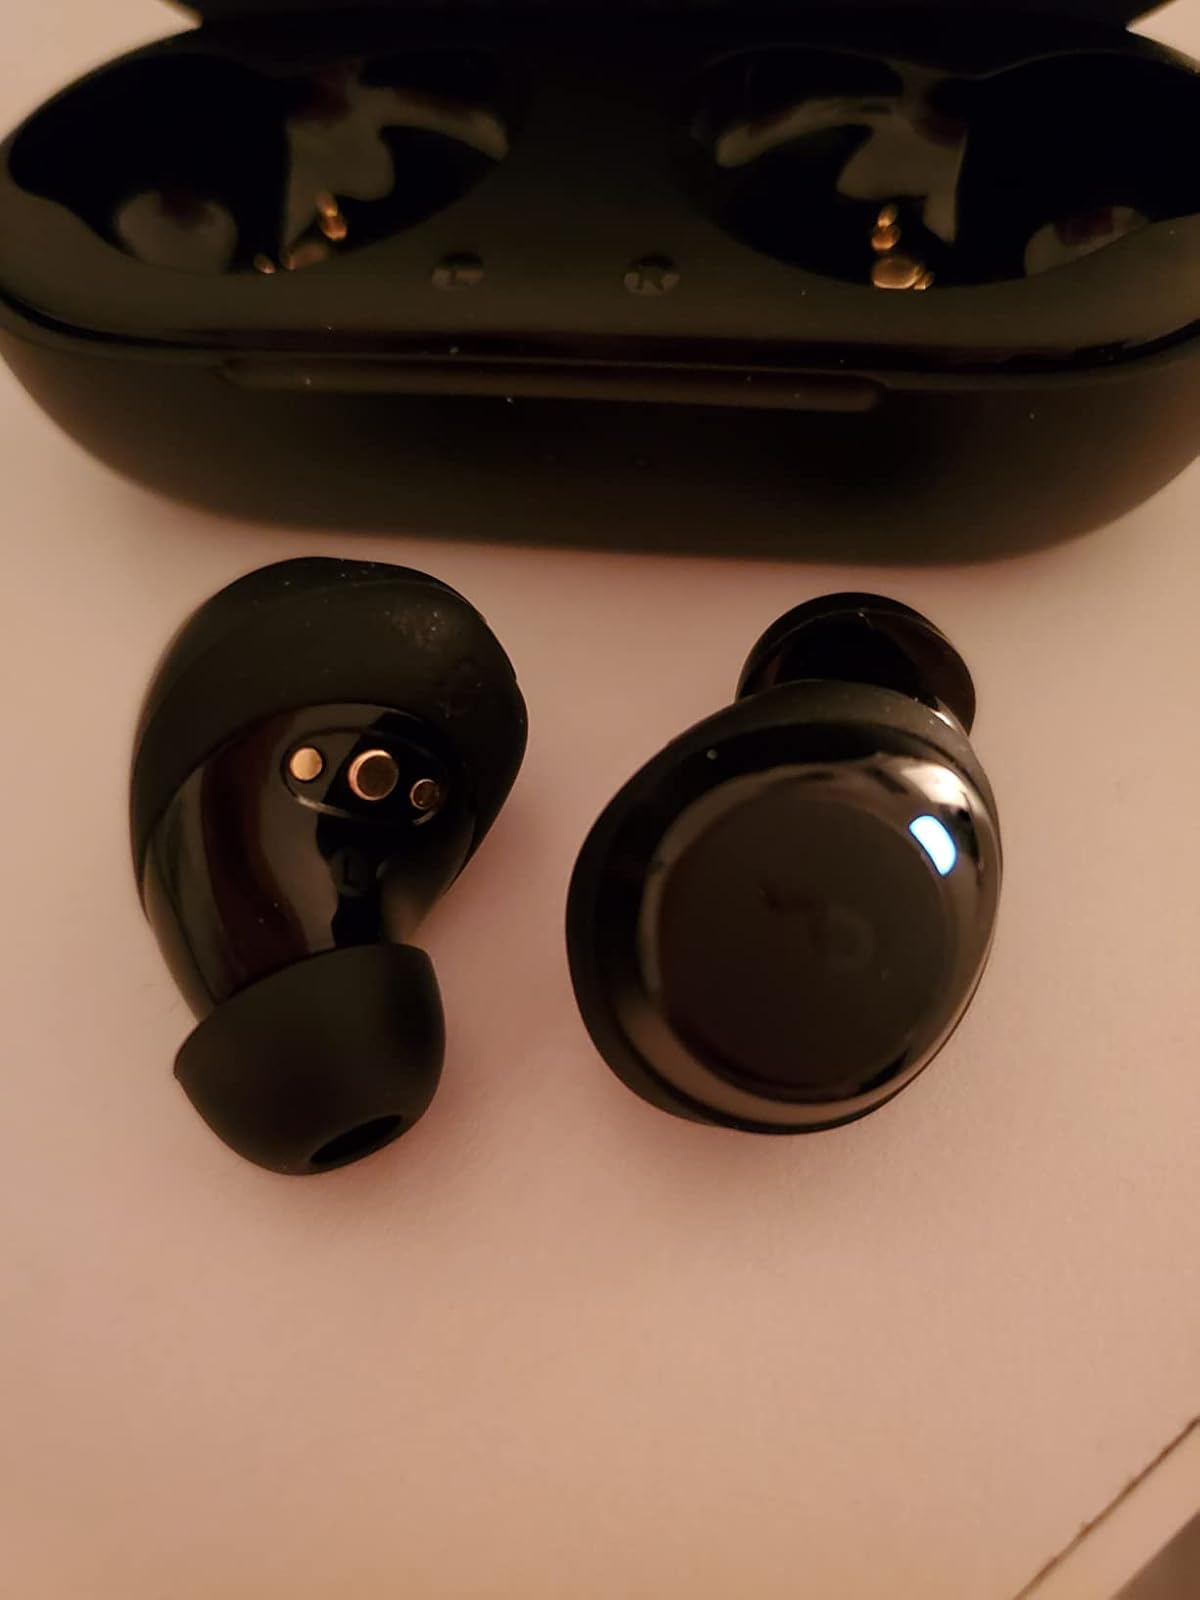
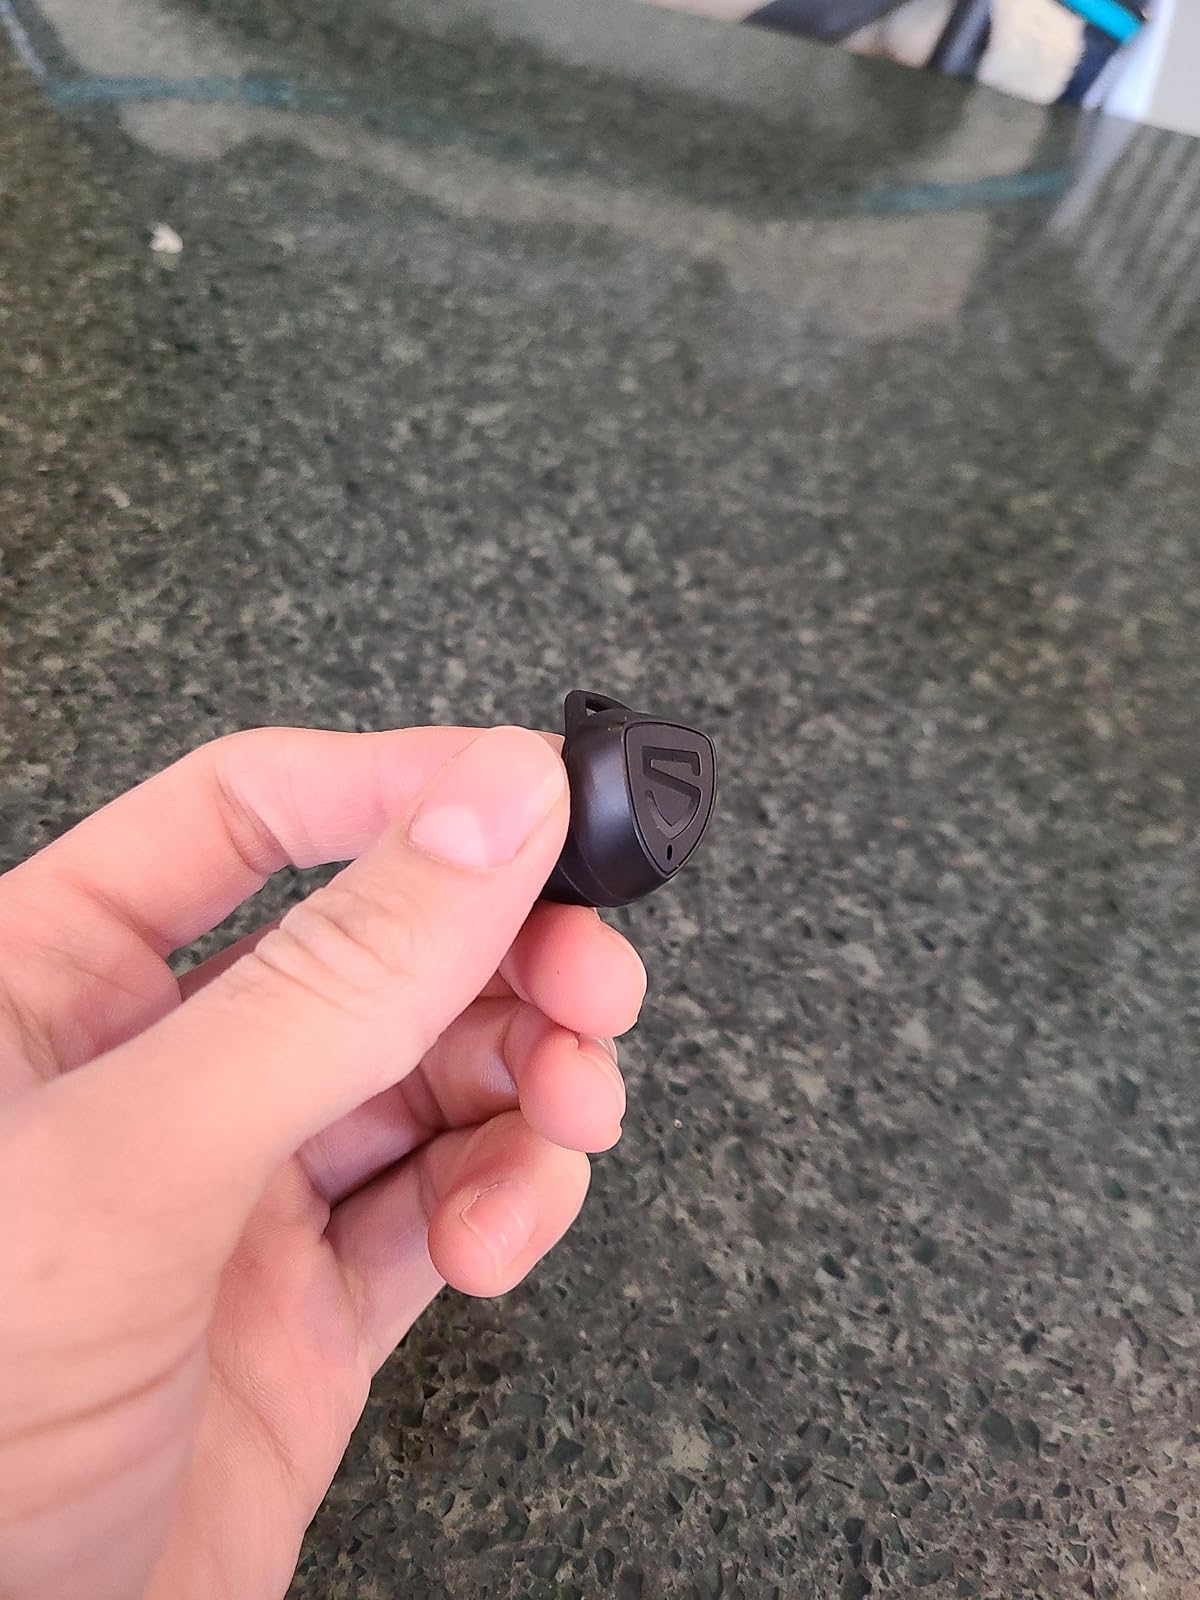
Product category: earbuds
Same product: no